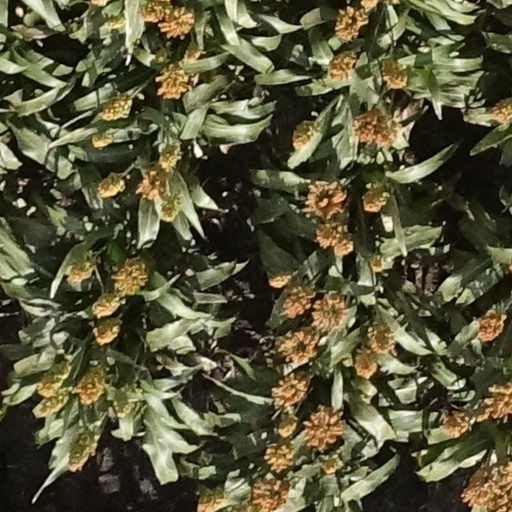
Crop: sorghum